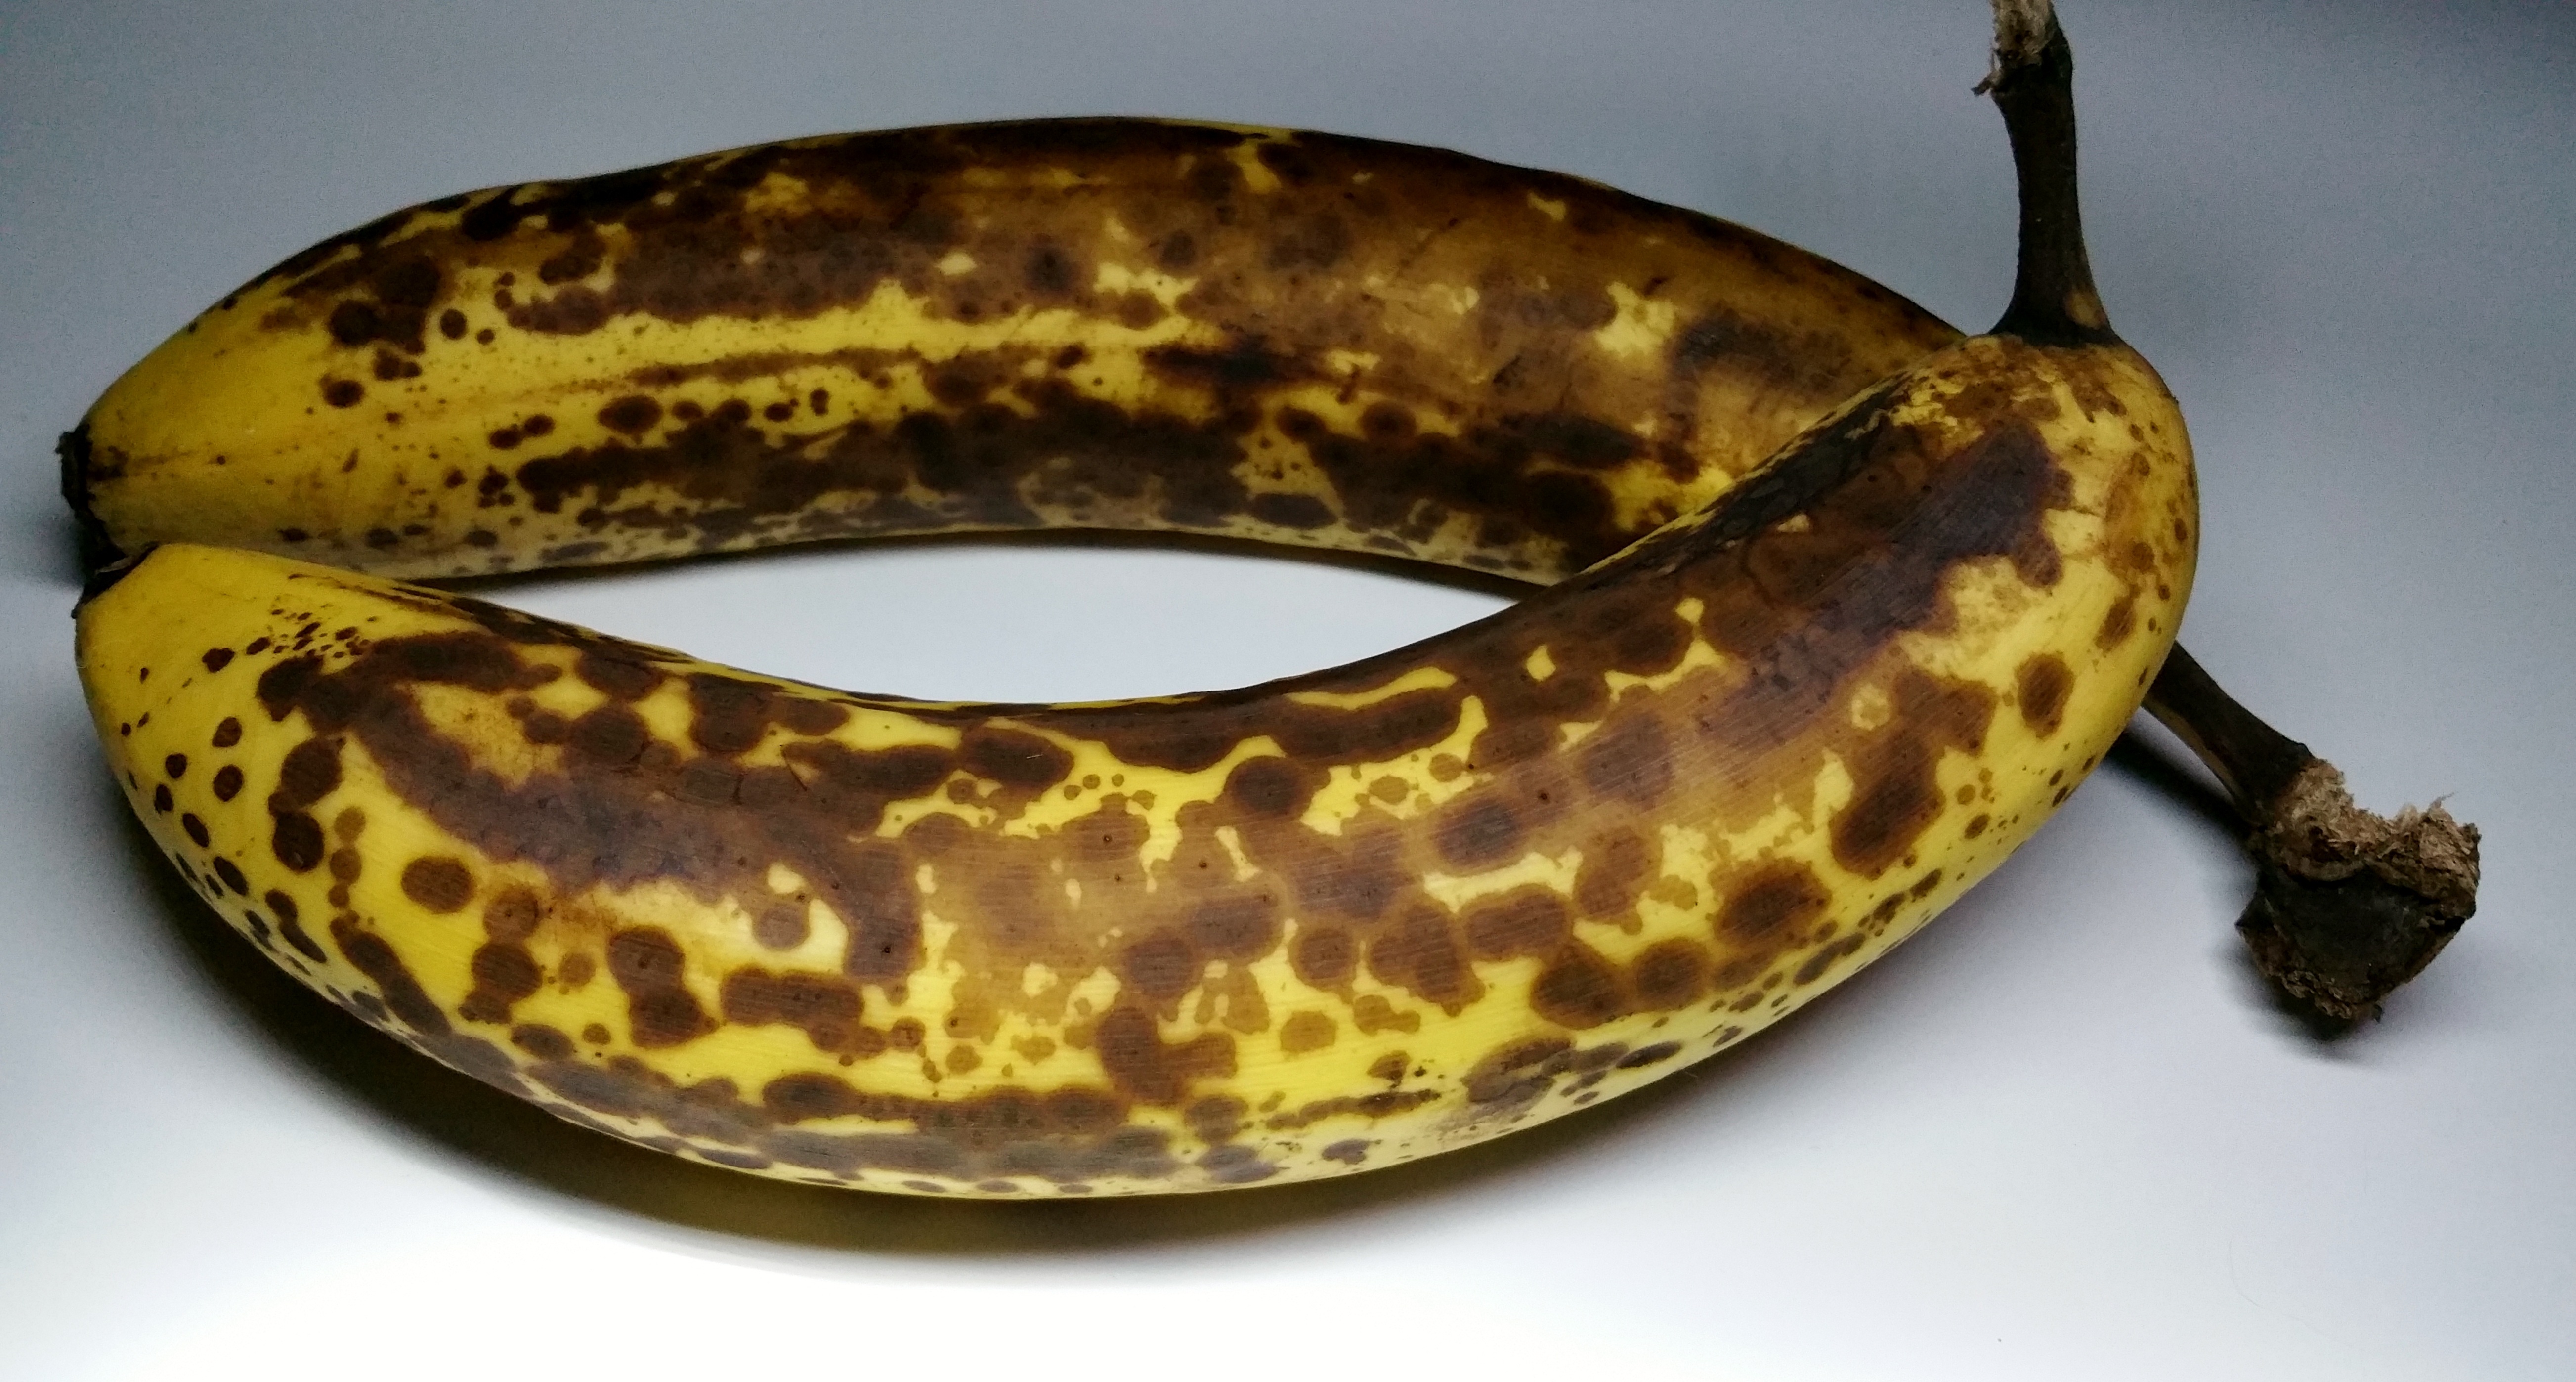
plant, fruit, ripe, horn, food, produce, vegetable, brown, banana, fruits, flowering plant, land plant, banana family, cooking plantain